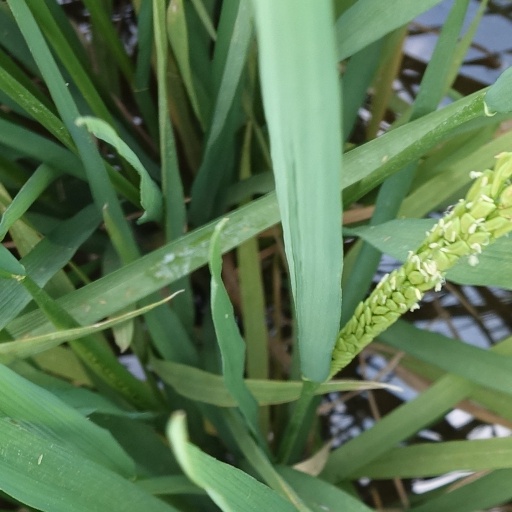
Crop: rice